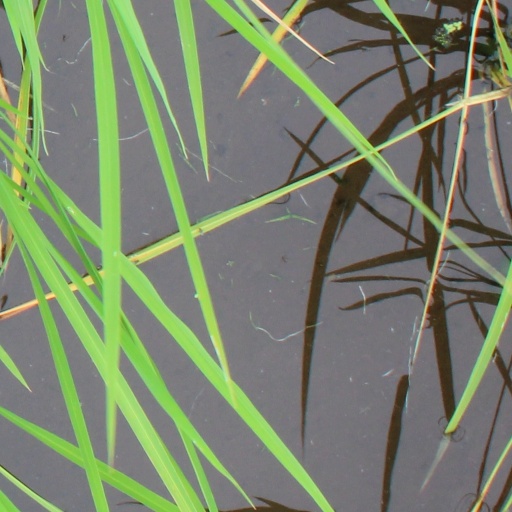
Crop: rice